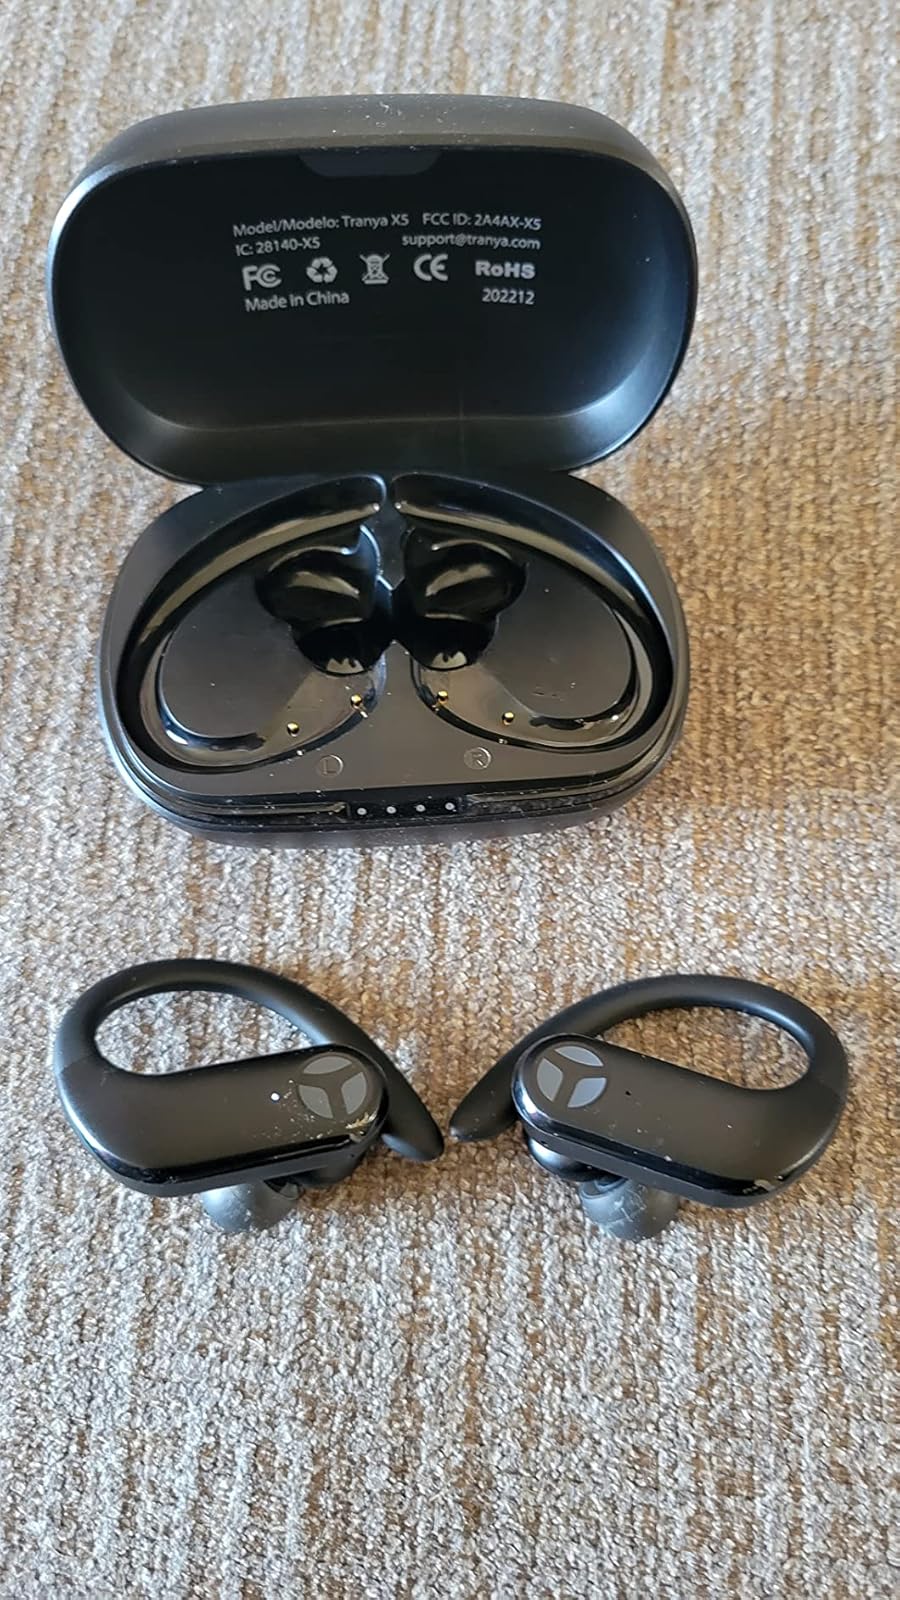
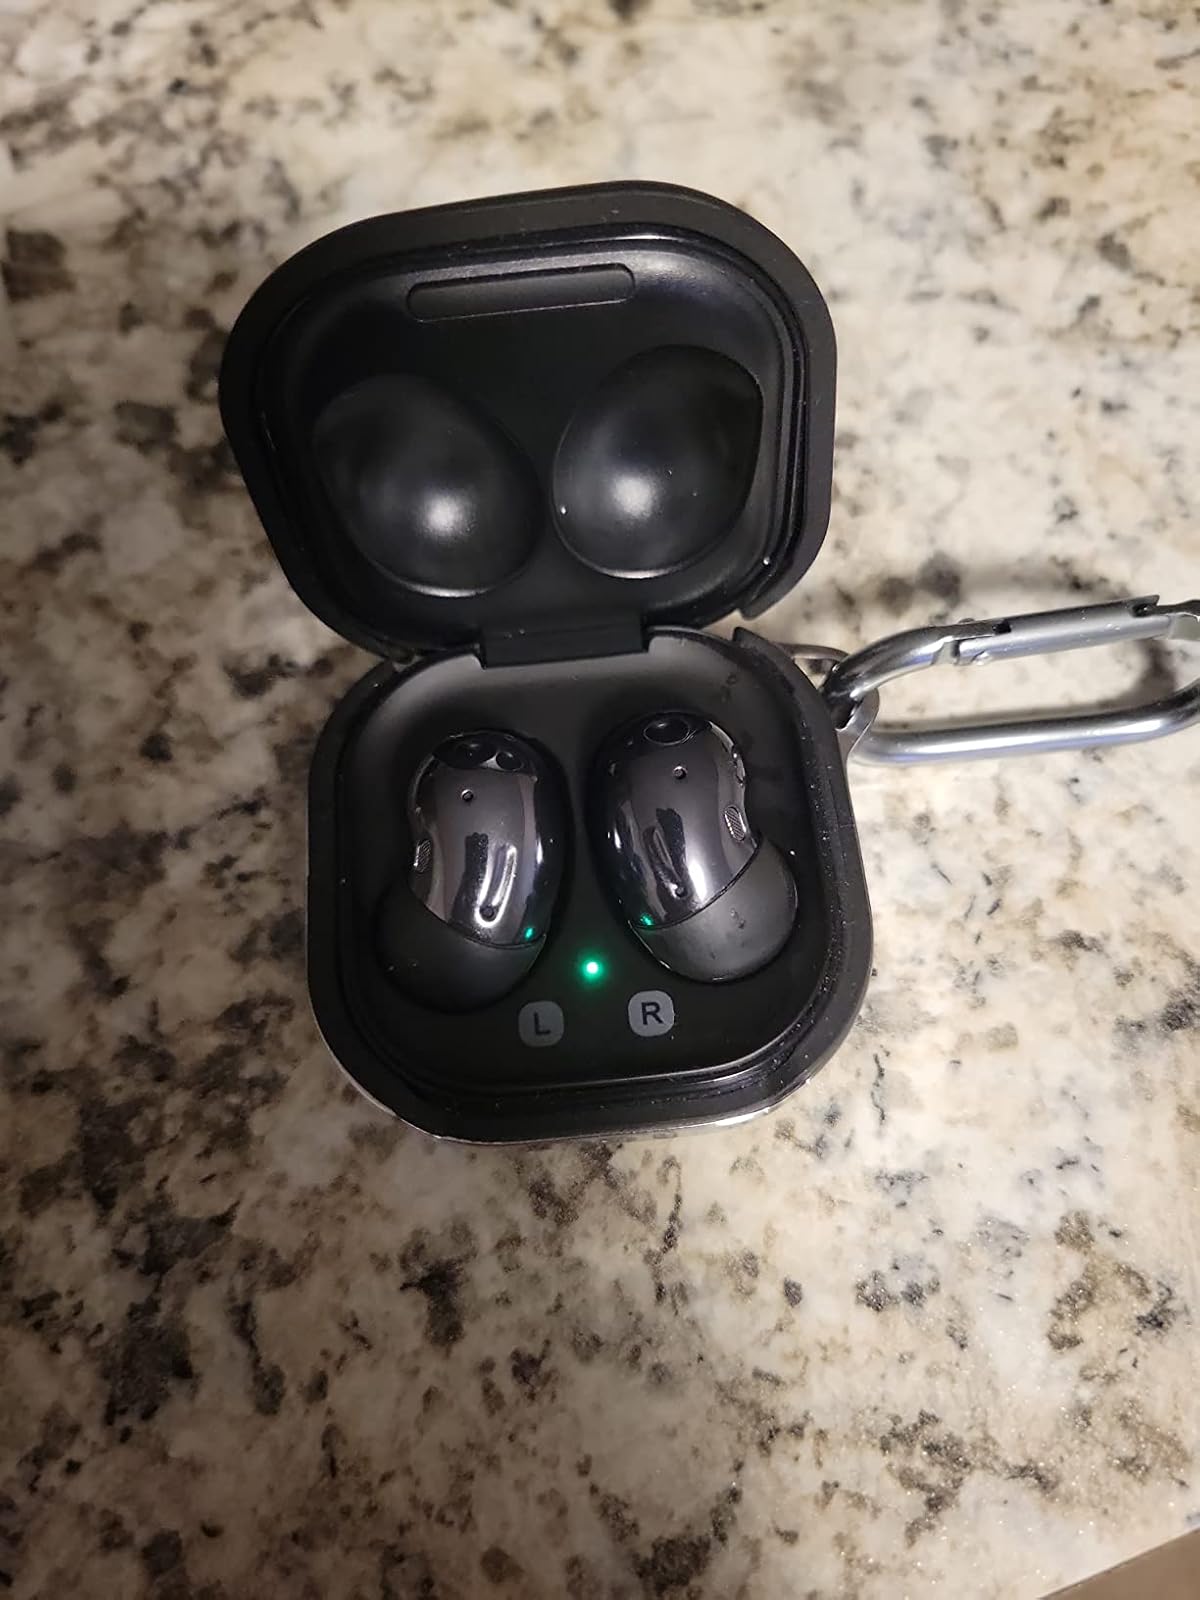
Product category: earbuds
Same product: no